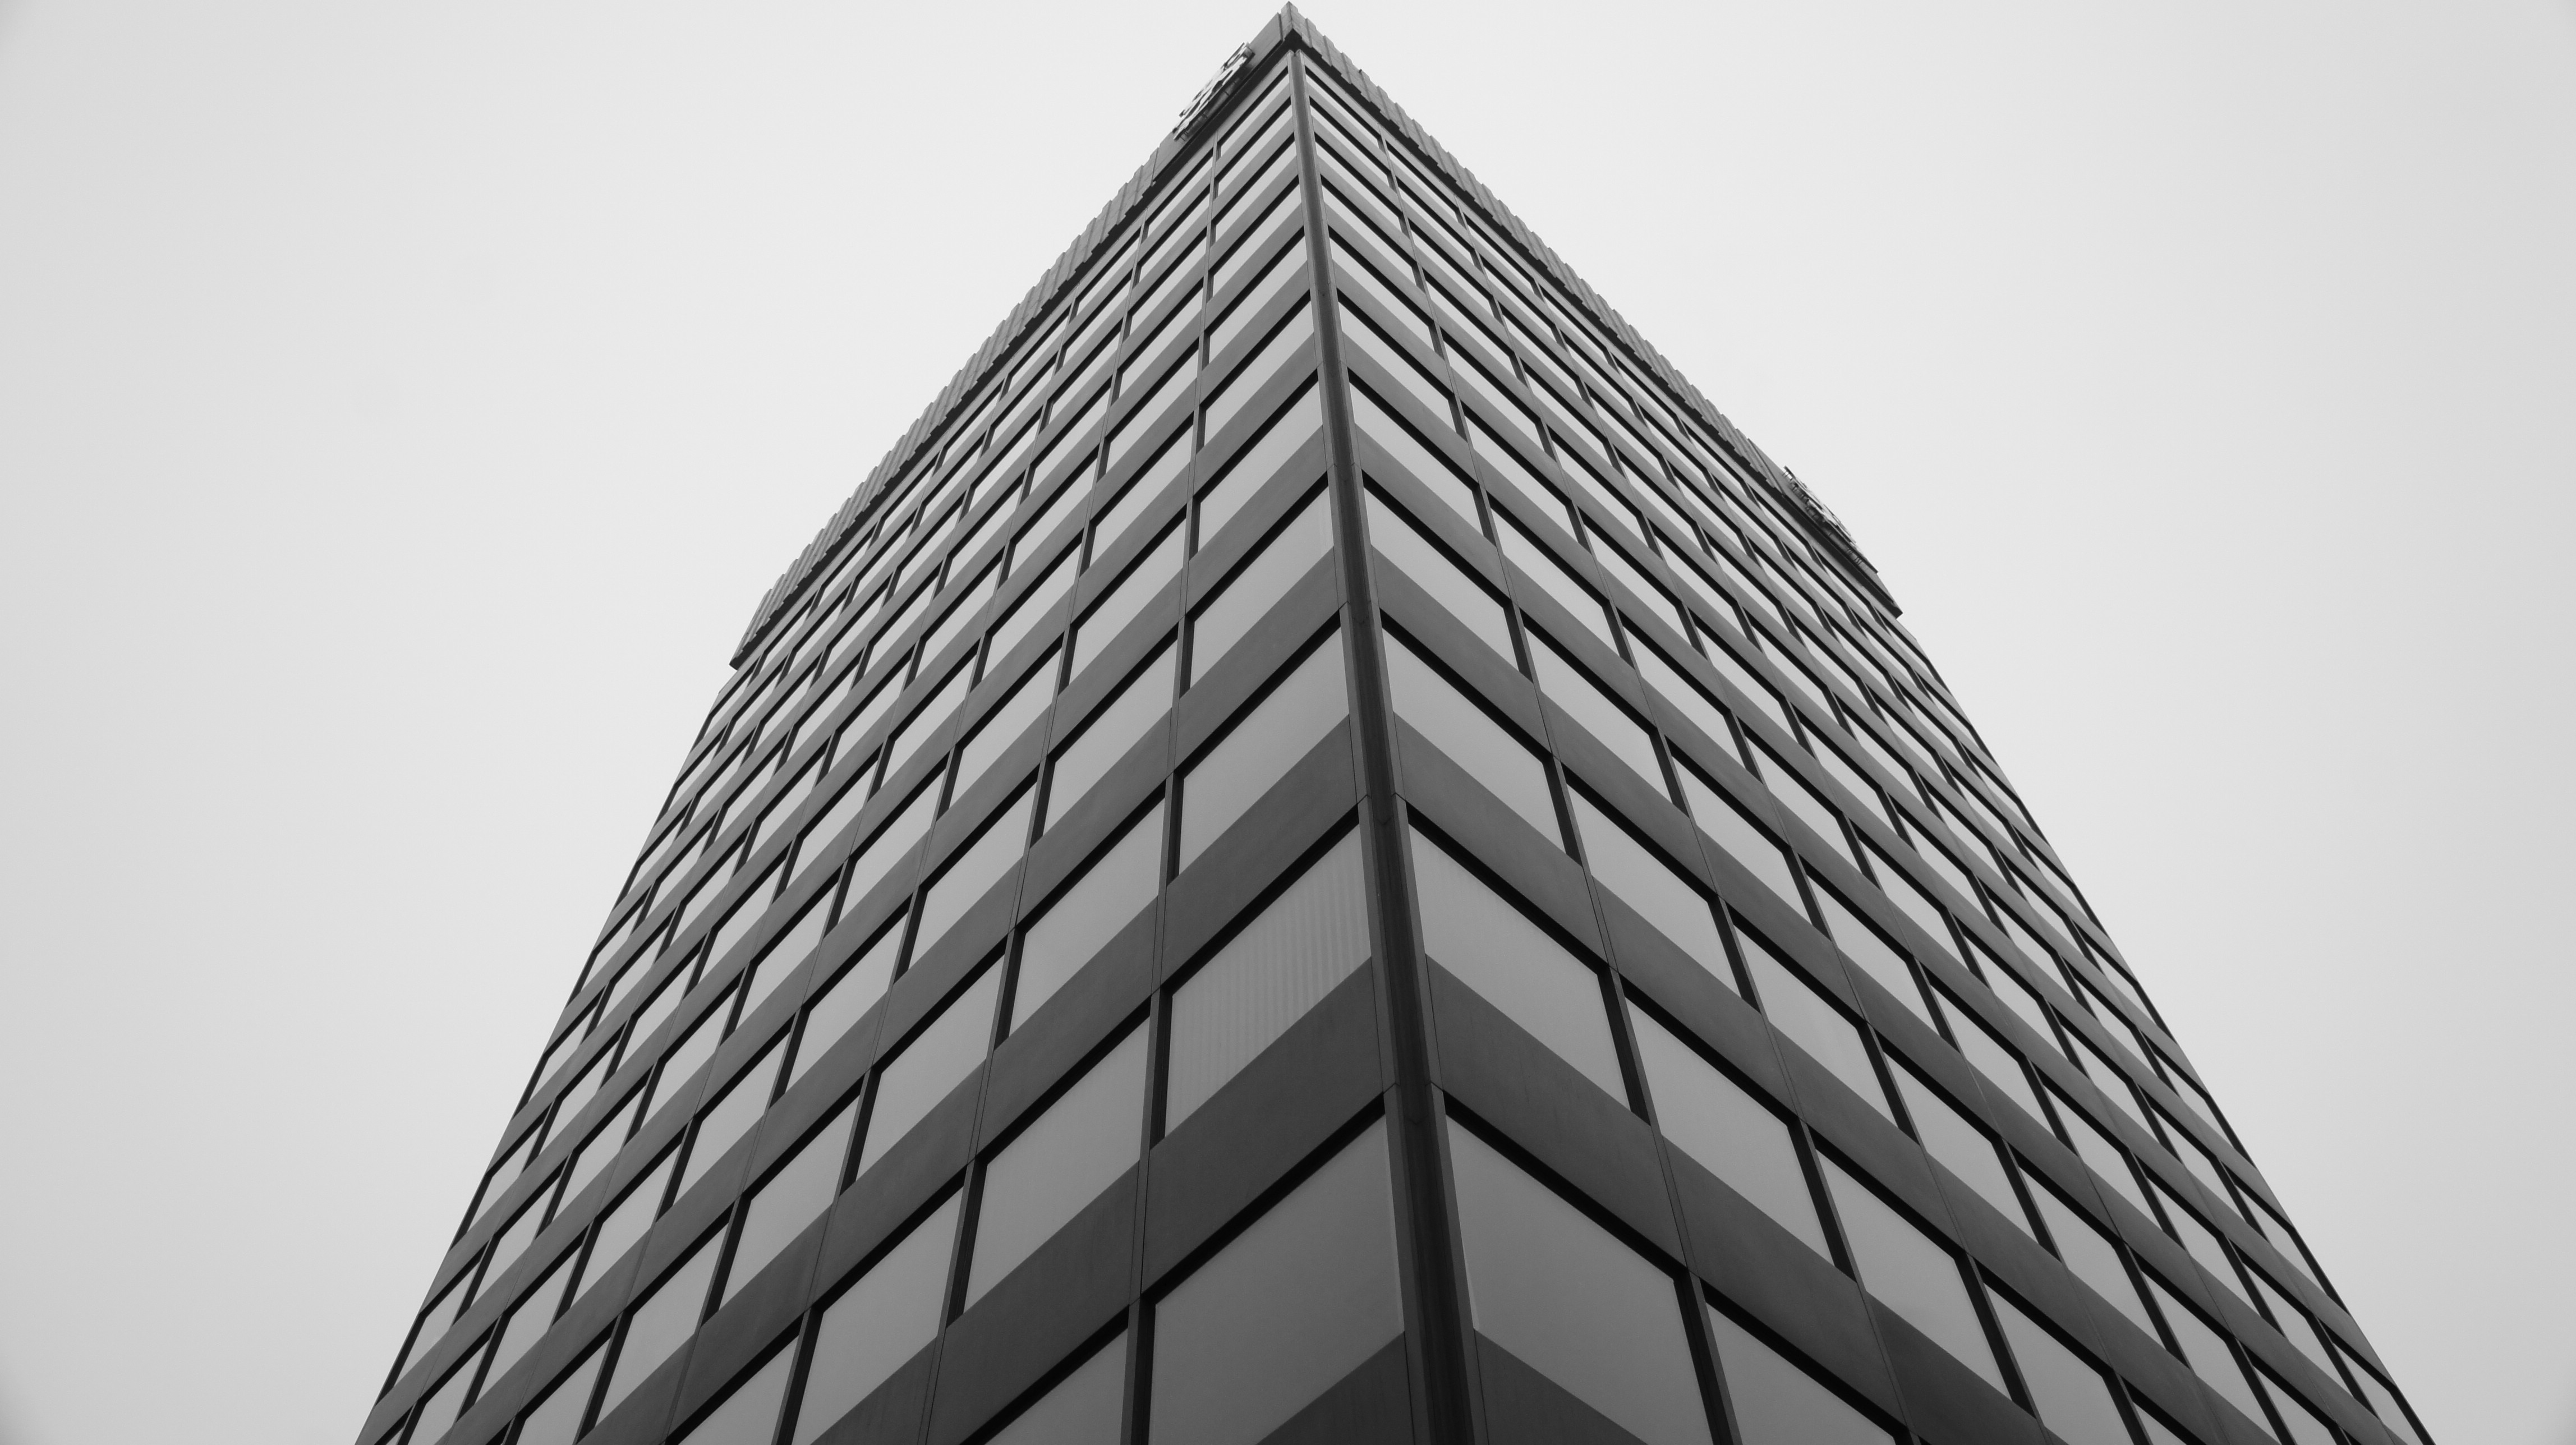
black and white, architecture, white, building, skyscraper, line, tower, landmark, facade, black, monochrome, tower block, symmetry, shape, monochrome photography, brutalist architecture